Montreuil-sur-Mer

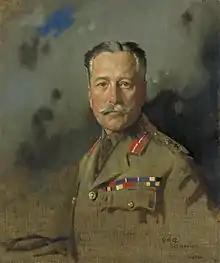

Montreuil-sur-Mer was the headquarters of the British Army in France during the First World War from March 1916 until it closed in April 1919. The military academy there provided excellent facilities for GHQ.